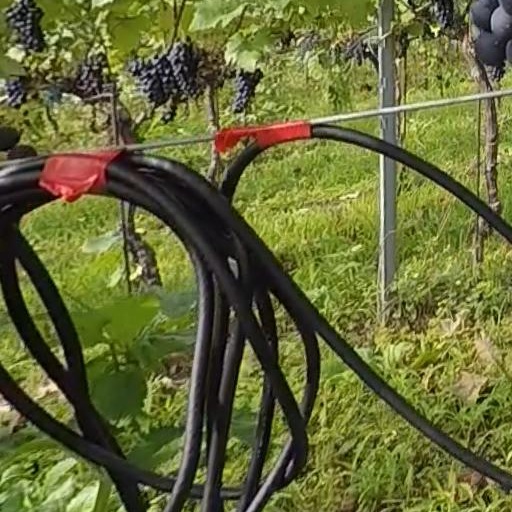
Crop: grape